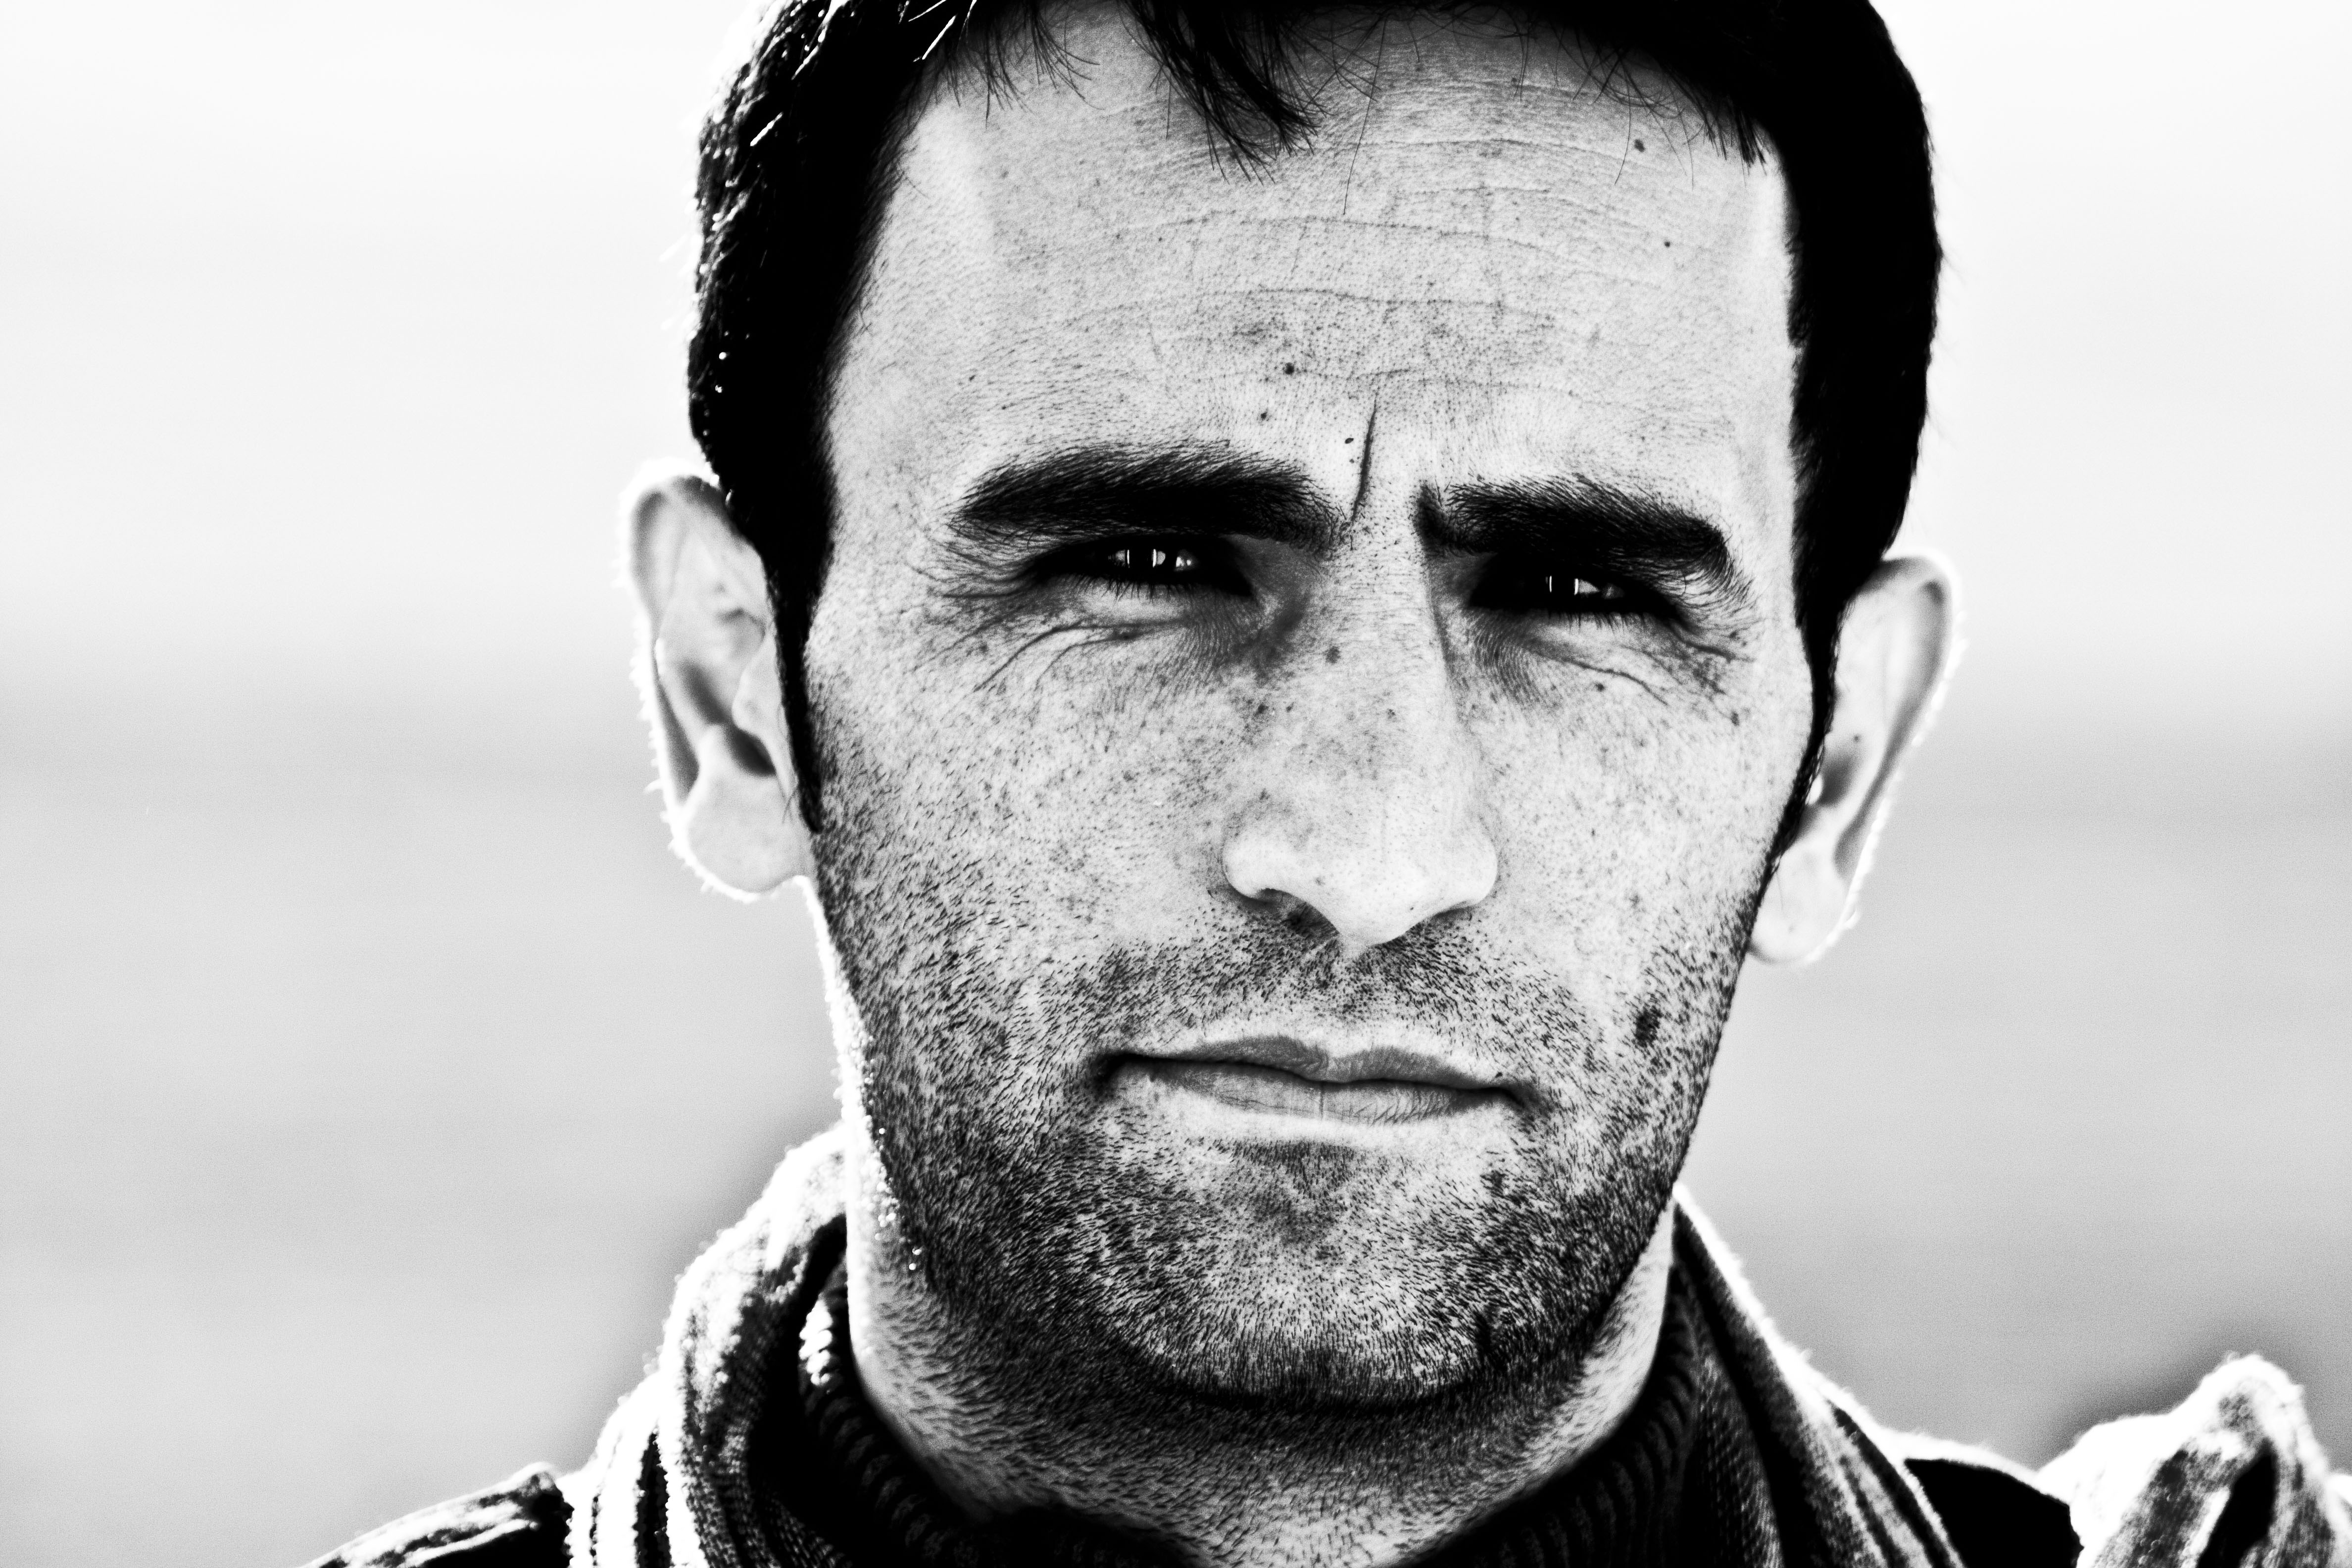
man, person, black and white, photography, portrait, human, black, monochrome, hairstyle, face, head, overview, monochrome photography, portrait photography, facial hair